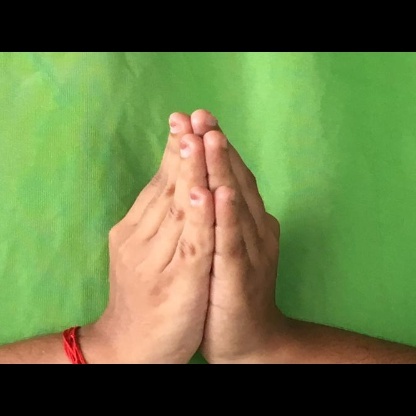
Mudra: Anjali